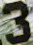
Number: 3